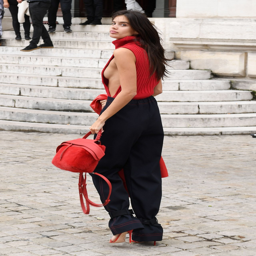
model - arriving at show